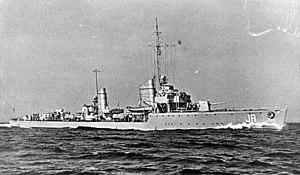
La classe Type 1924 est une classe de six torpilleurs construite pour la Reichsmarine à la Kriegsmarinewerft chantier naval de Wilhelmshaven après la Première Guerre mondiale.
Le Jaguar est un torpilleur de la classe Type 1924 de la Reichsmarine puis de la Kriegsmarine.